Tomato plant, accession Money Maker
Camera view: bottom (45 deg); turntable rotation: 240 degrees
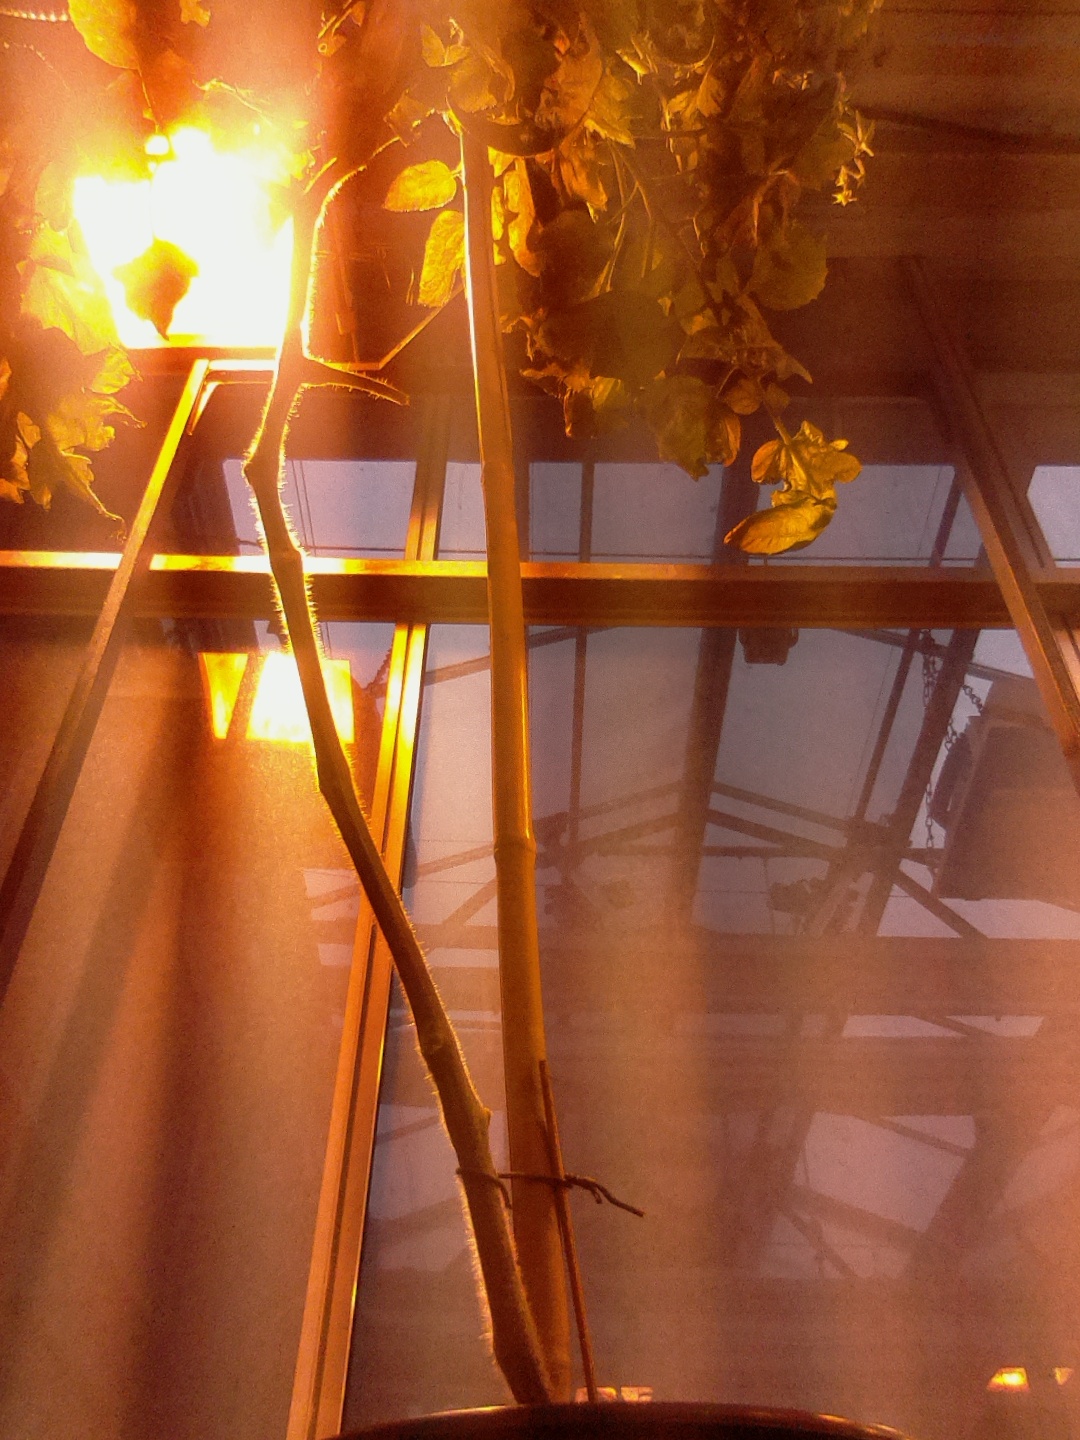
BBCH growth stage 74: 40%-50% of final fruit size